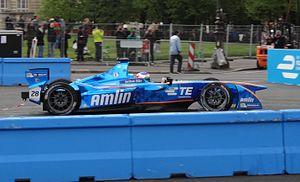
Andretti Autosport est une écurie de sport automobile américaine qui évolue dans le championnat IndyCar Series. L'équipe a aussi engagé des voitures en American Le Mans Series, A1 Grand Prix, U.S. F2000 Star Mazda Championship et en Formule E.
Simona de Silvestro, née le 1ᵉʳ septembre 1988 à Thoune en Suisse est une pilote automobile suisse d'origine italienne.